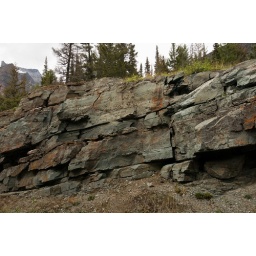
Cool green rock near St. Mary lake.